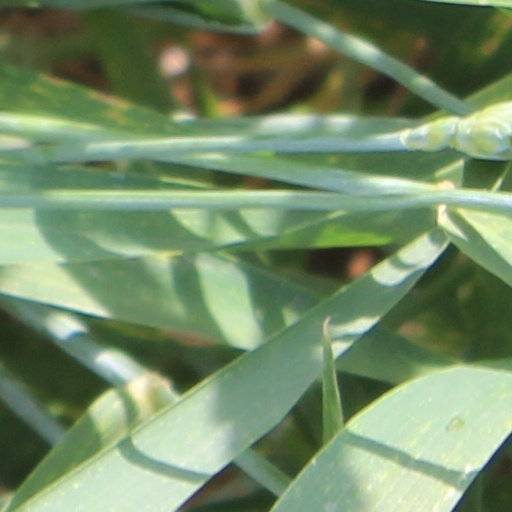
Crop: wheat